Jiangcheng Boulevard station

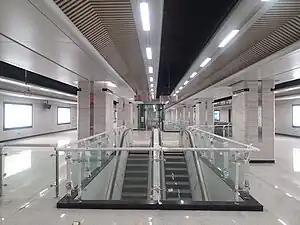

Jiangcheng Boulevard Station, is a station on Line 6 of the Wuhan Metro. It entered revenue service on December 28, 2016. It is located in Caidian District.